Pascale Roze

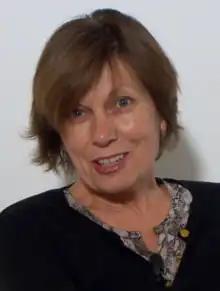
Roze in 2014

Pascale Roze (born 1954 Saïgon, Vietnam) is a French playwright, and novelist.